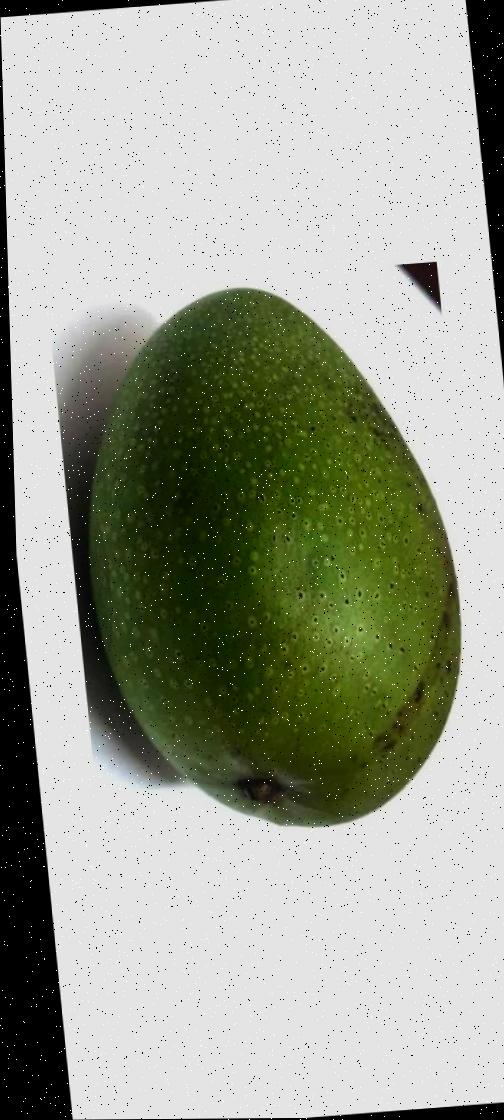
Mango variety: Ashshina Zhinuk